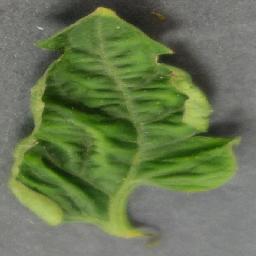
Label: Tomato___Tomato_Yellow_Leaf_Curl_Virus